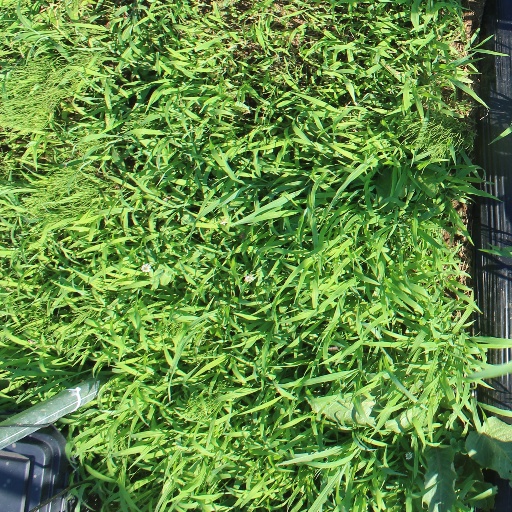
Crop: sorghum